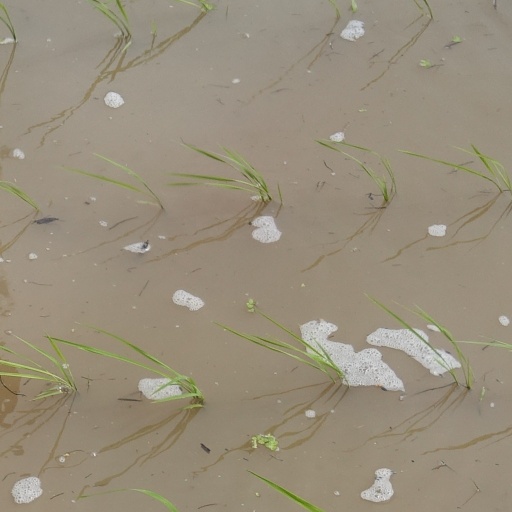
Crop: rice